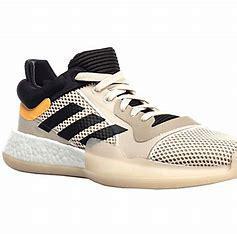
Brand: Adidas
Model: Marquee Boost